Coast guard

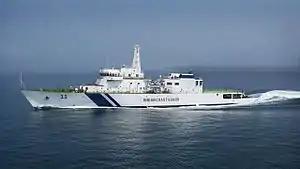
Indian Coast Guard "Samarath"-class offshore patrol vessel

The Cyprus Port and Marine Police (Greek "Λιμενική και Ναυτική Αστυνομία" – "Limeniki kai Nautiki Astinomia") fulfills the functions of other countries' coast guards for the Republic of Cyprus. Cyprus is an island country in the Eastern Mediterranean with about 1/3 of the island is under control of Turkish Republic of Northern Cyprus after 1974 Cypriot coup d'état and following Turkish military Invasion based on Treaty of Guarantee (1960). Due to the country's geopolitical situation, size, the recent discovery in 2011 of the Aphrodite gas field in its Exclusive Economic Zone and Cyprus Police being the main national Law enforcement agency, the duties and responsibilities of the Cyprus Port and Marine Police are many and sometimes complex. It is a unit of the Cyprus Police, which resides under the Ministry of Justice and Public Order (Cyprus). However it can support the Cyprus Navy in wartime which resides under the Ministry of Defence. It is staffed by Police Officers which can be transferred to and from other units and agencies of the Cyprus Police and are tasked with the primary mission of policing the country's sea borders and the law enforcement of the waters around it. The unit is equipped with patrol boats and radars but it does not operate its own helicopters. Instead, it operates in combination with the aerial unit of the Cyprus Police, the Cyprus Police Aviation Unit. Main roles include law enforcement against illicit activities such as smuggling (due to the fact that although the Customs and Excise Department is a separate agency under the Ministry of Finance, it does not have an operational or tactical team of its own), terrorism, piracy, illegal fishing, Illegal drug trade, illegal immigration and is also assigned with search and rescue (SAR) duties. For counter-terrorism and anti-piracy operations, the units operate in combination with the Special Anti-Terrorist Squad which is part of the Emergency Response Unit of the Cyprus Police. Although the prominent agencies responsible for all Search and Rescue operations are conducted by Cyprus Police Units, the agency responsible to organize the SAR system, to co-ordinate, to control and direct SAR operations in the region that the Republic of Cyprus is responsible for (which coincides with the Nicosia FIR) is the Cyprus Joint Rescue Coordination Center or JRCC Larnaca, which is an independent agency of the Ministry of Defence.